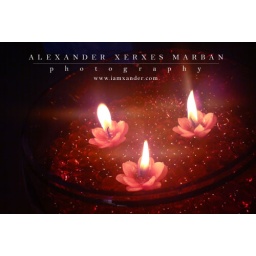
This bowl is actually found in our office it's a bowl filled with those magic gels that absorbs water.